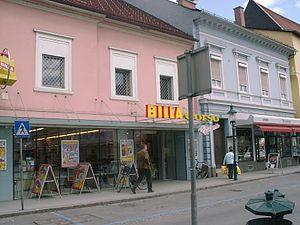
Billa est une chaîne de supermarchés d'origine autrichienne, appartenant au groupe allemand Rewe. Elle est présente dans de nombreux pays, particulièrement en Europe de l'Est.